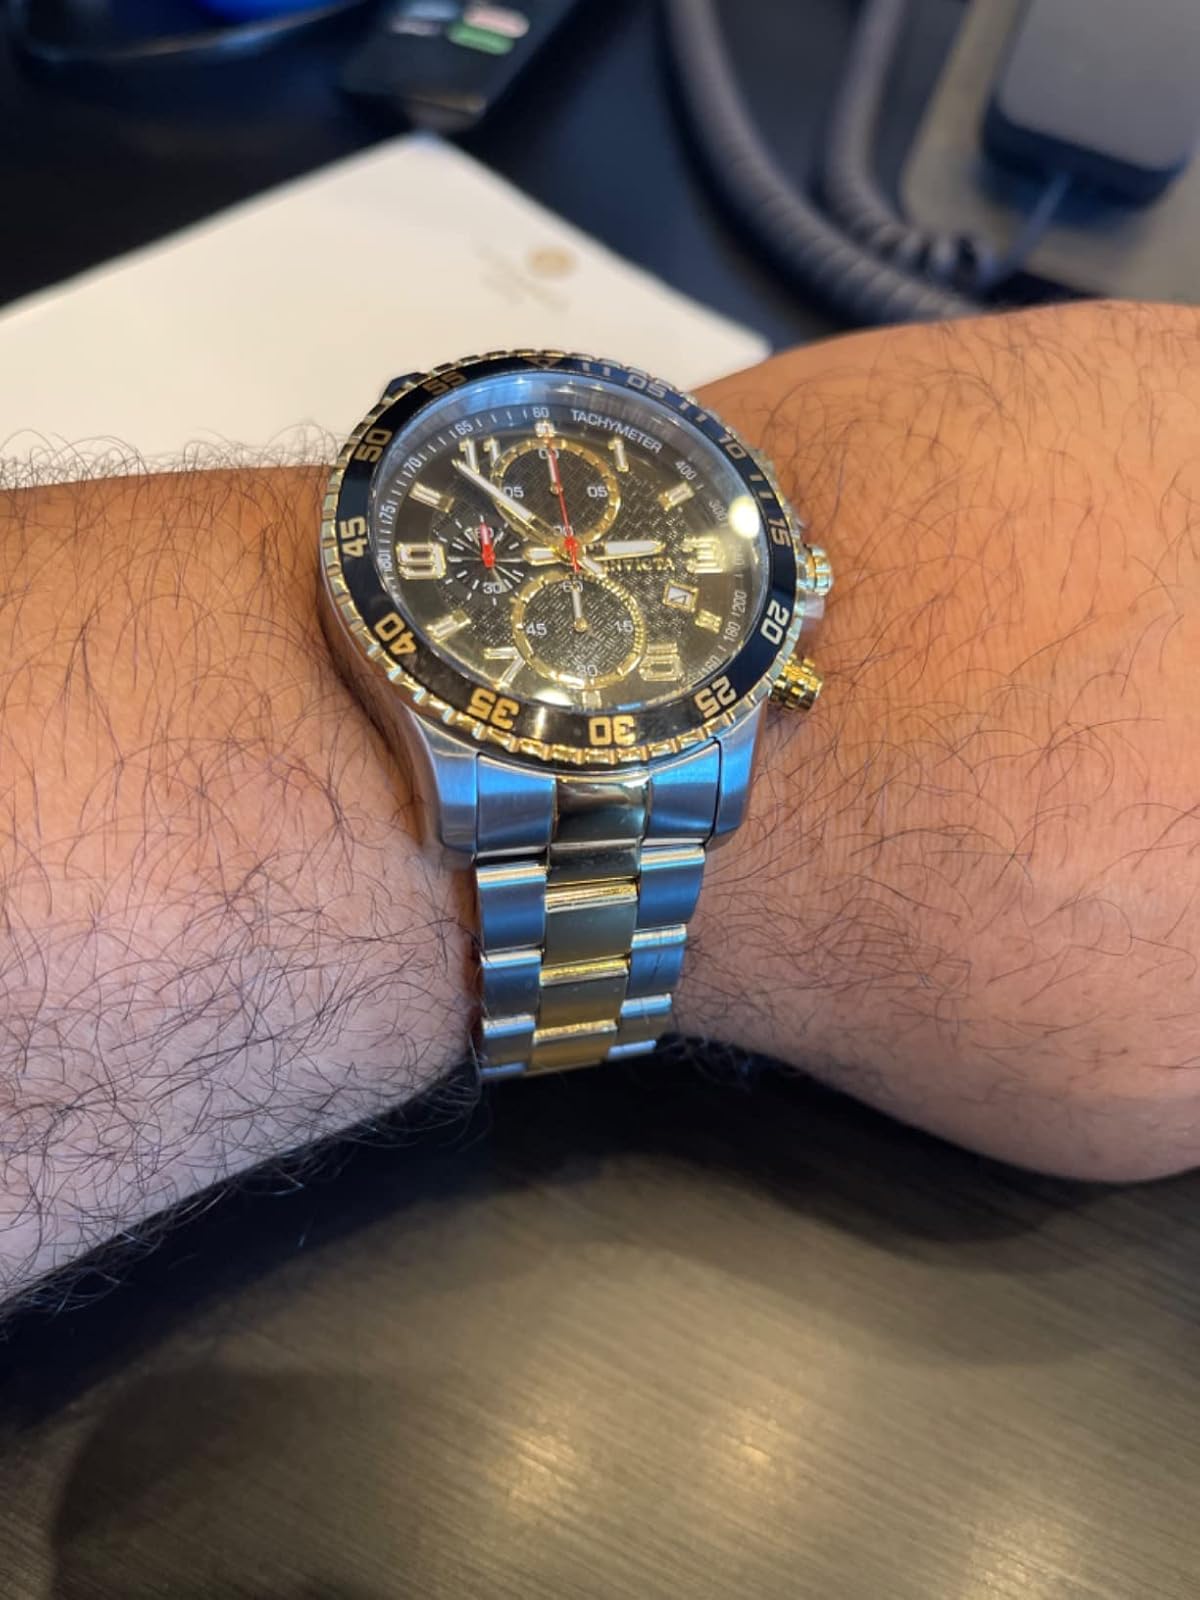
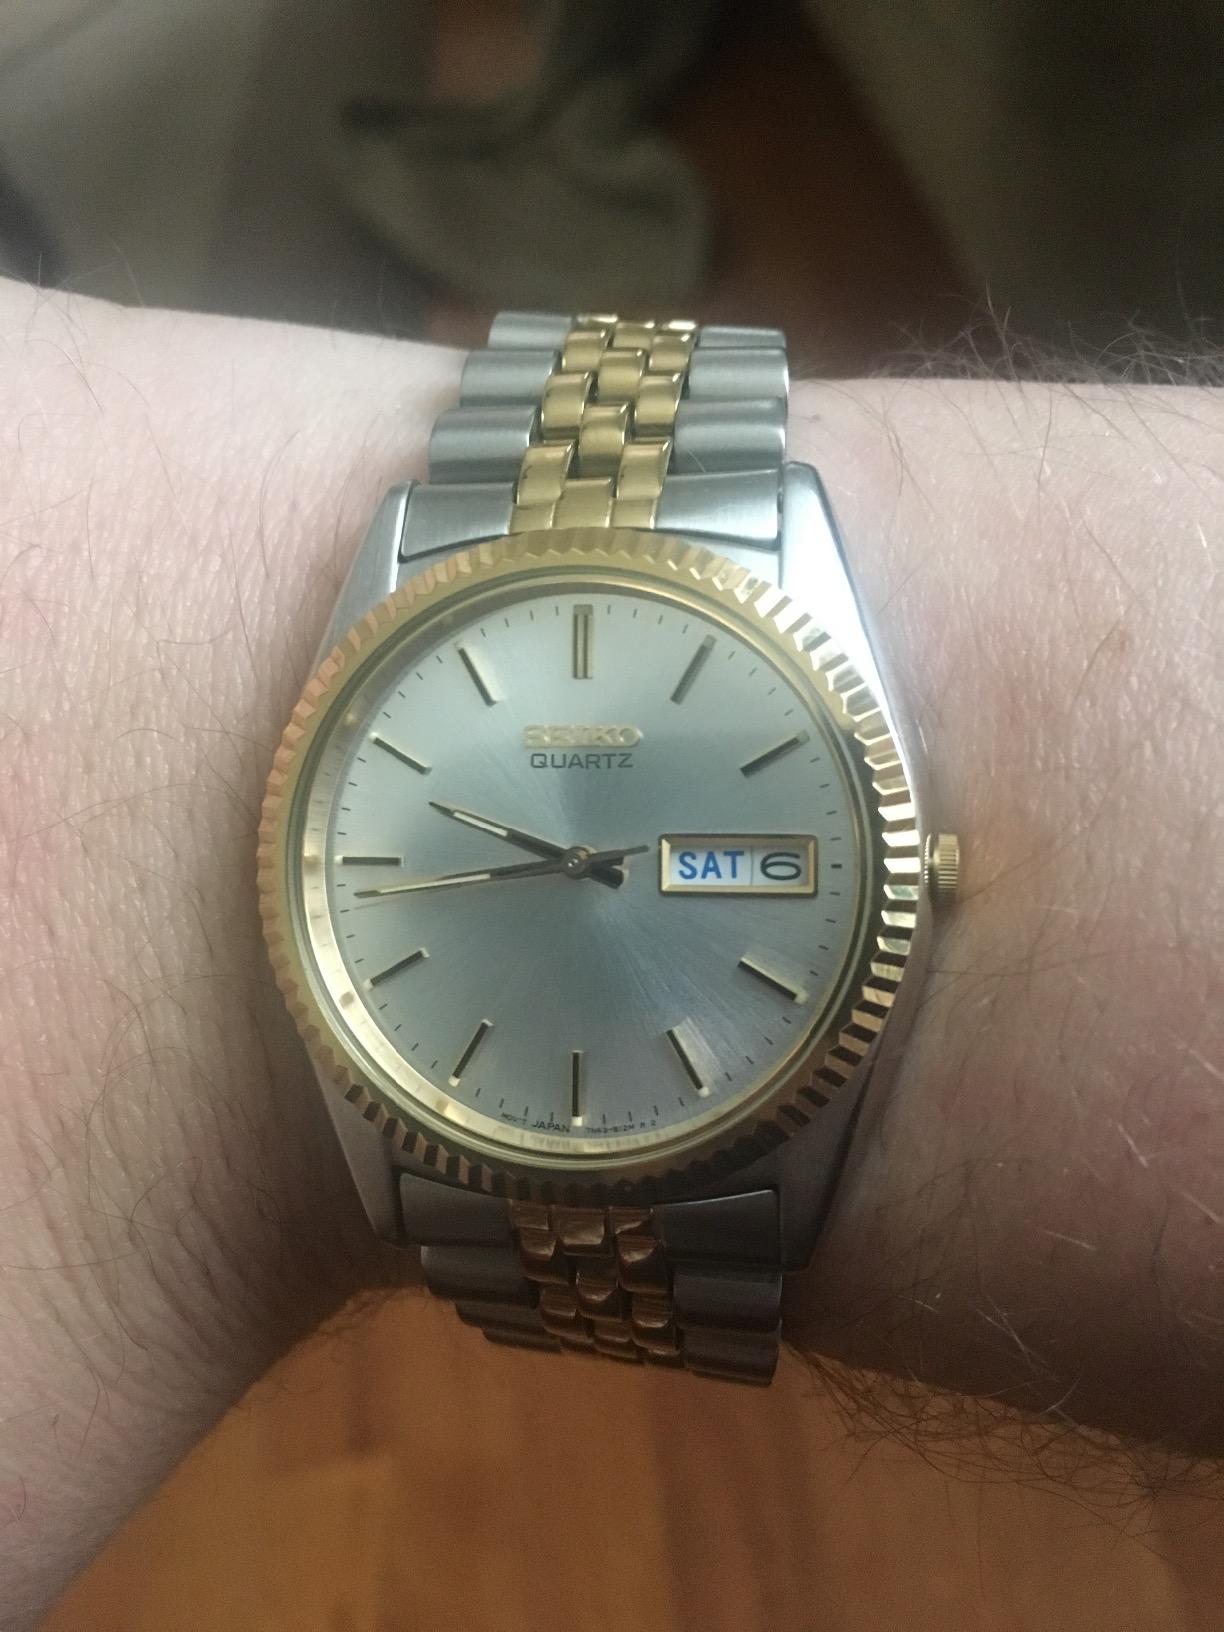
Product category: accessories_watch
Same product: no